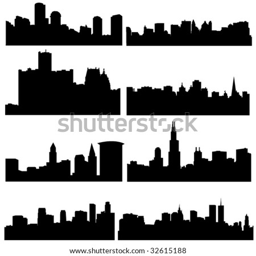
the high - rise buildings in organisation - known cities